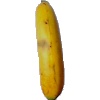
Label: Banana Lady Finger 1